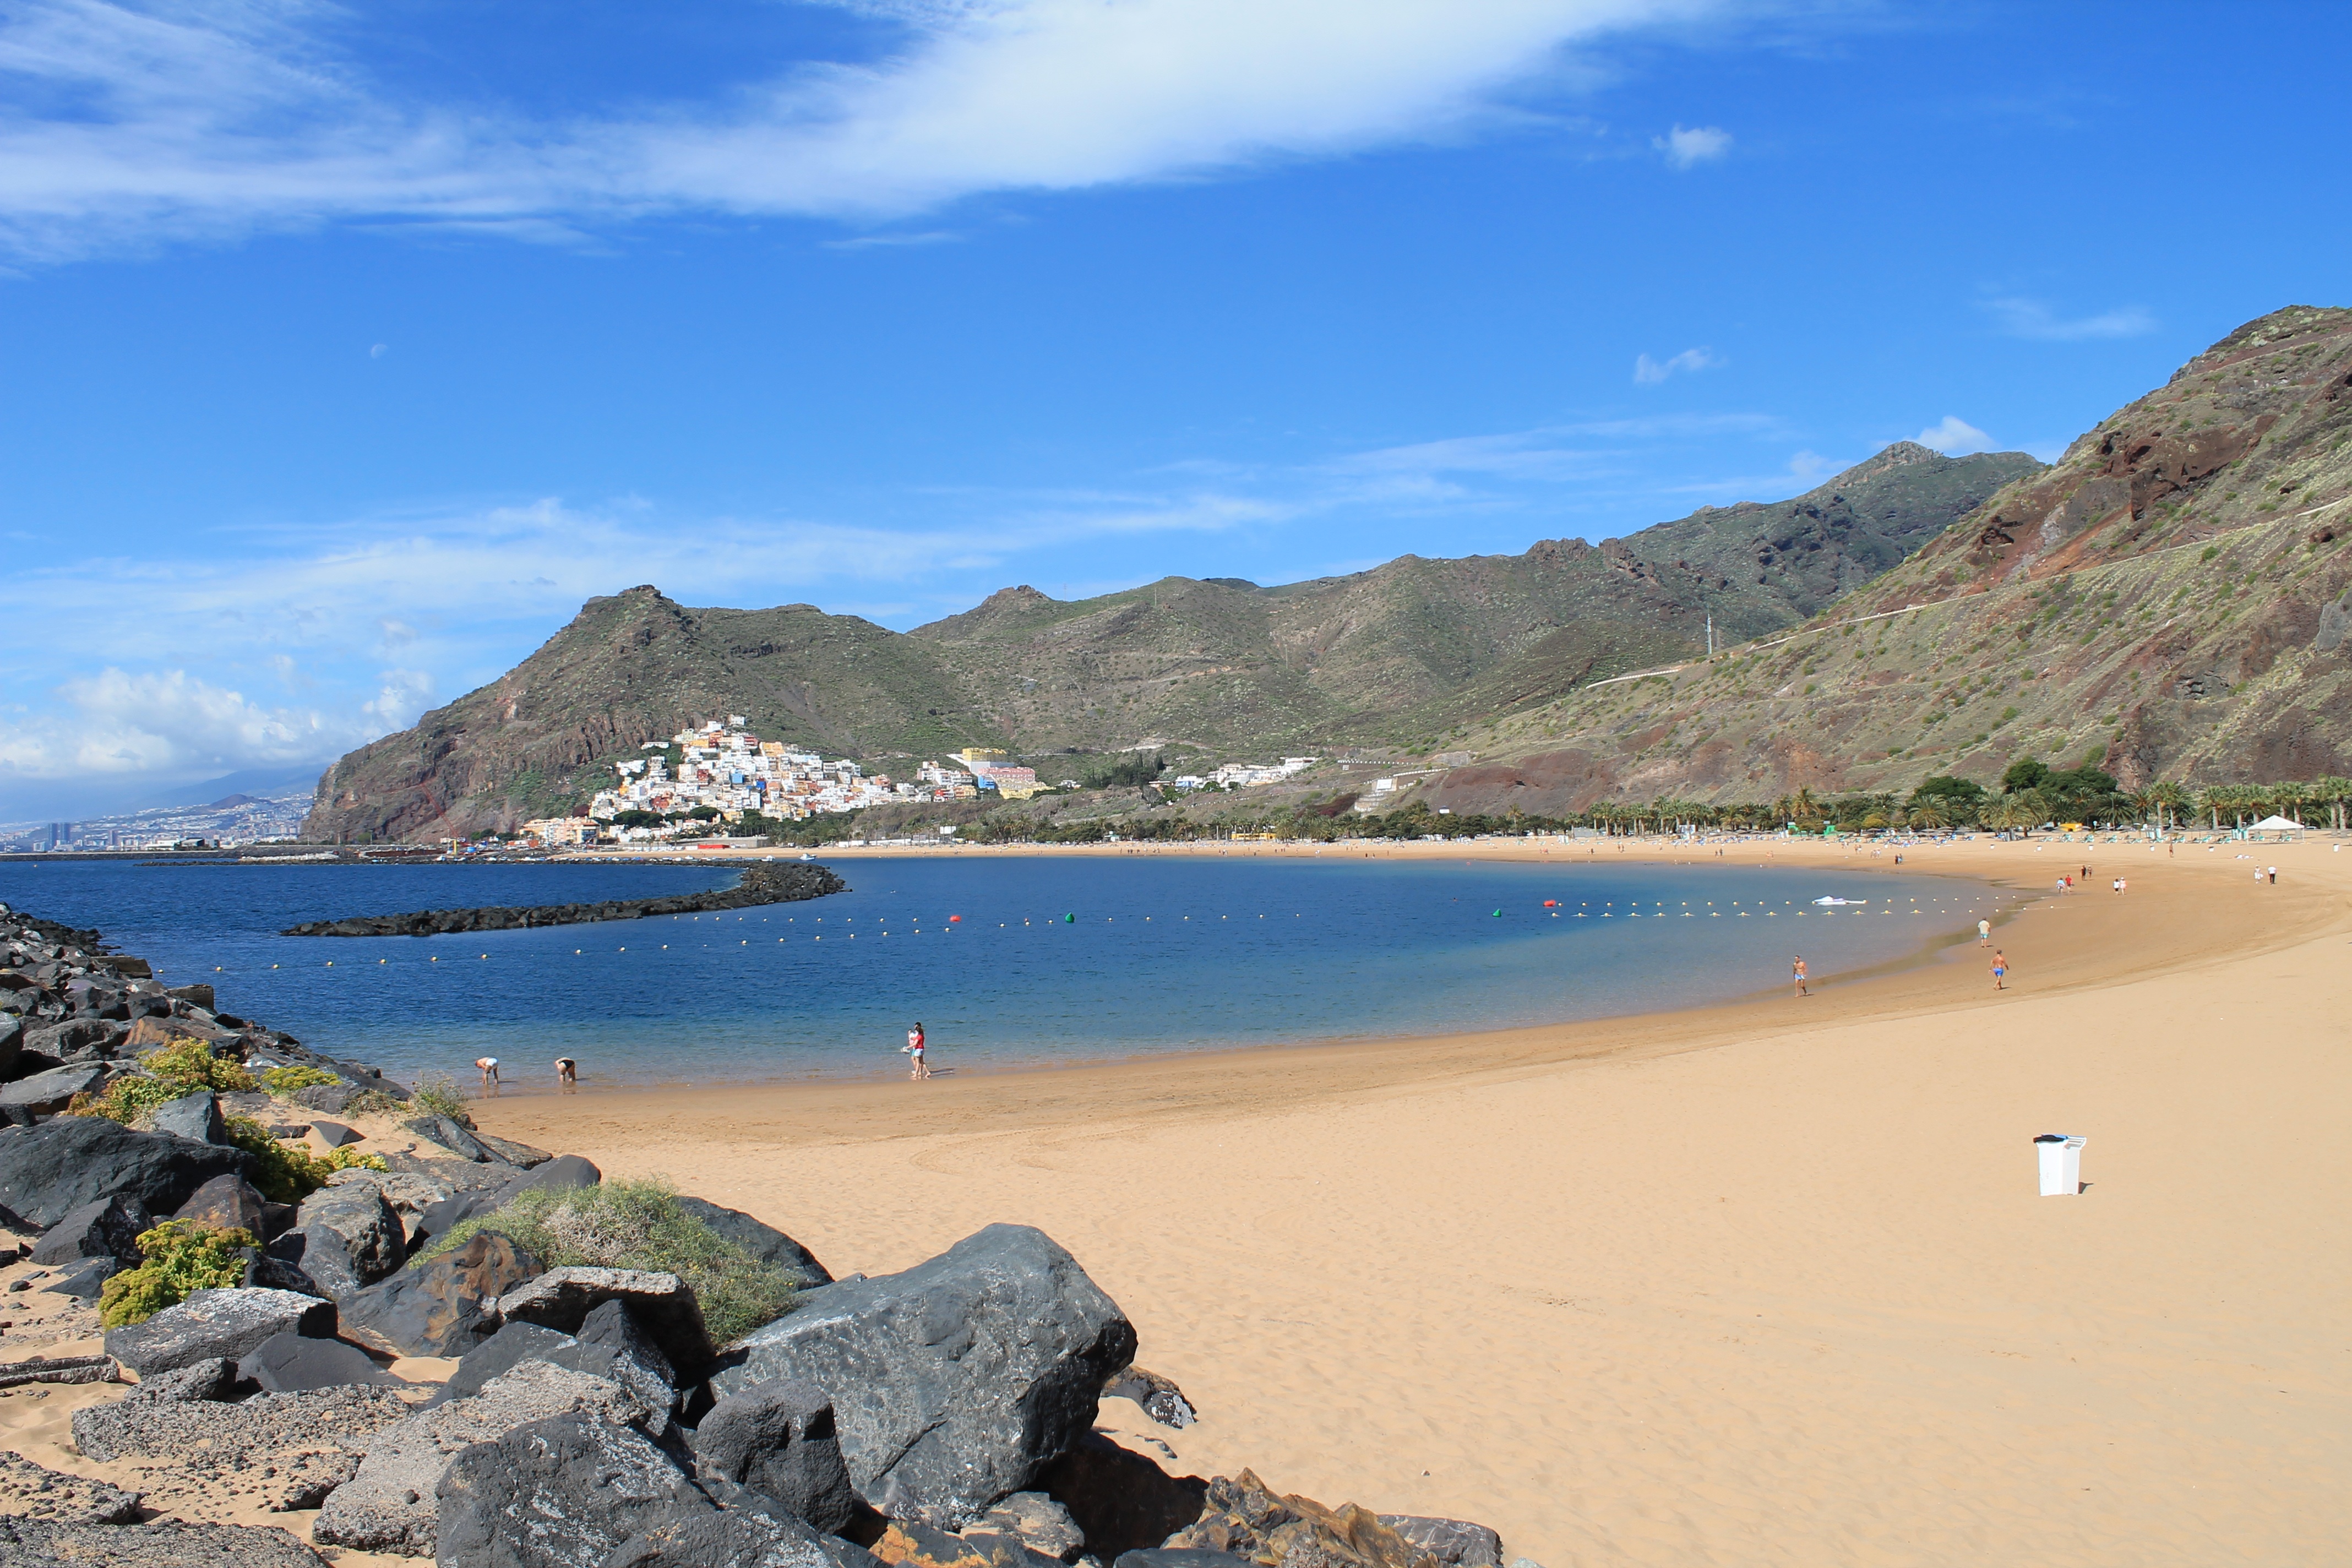
beach, landscape, sea, coast, water, nature, sand, ocean, shore, lake, vacation, travel, cove, bay, island, reservoir, seashore, terrain, body of water, spain, scene, tenerife, cape, landform, beach sand, teresite